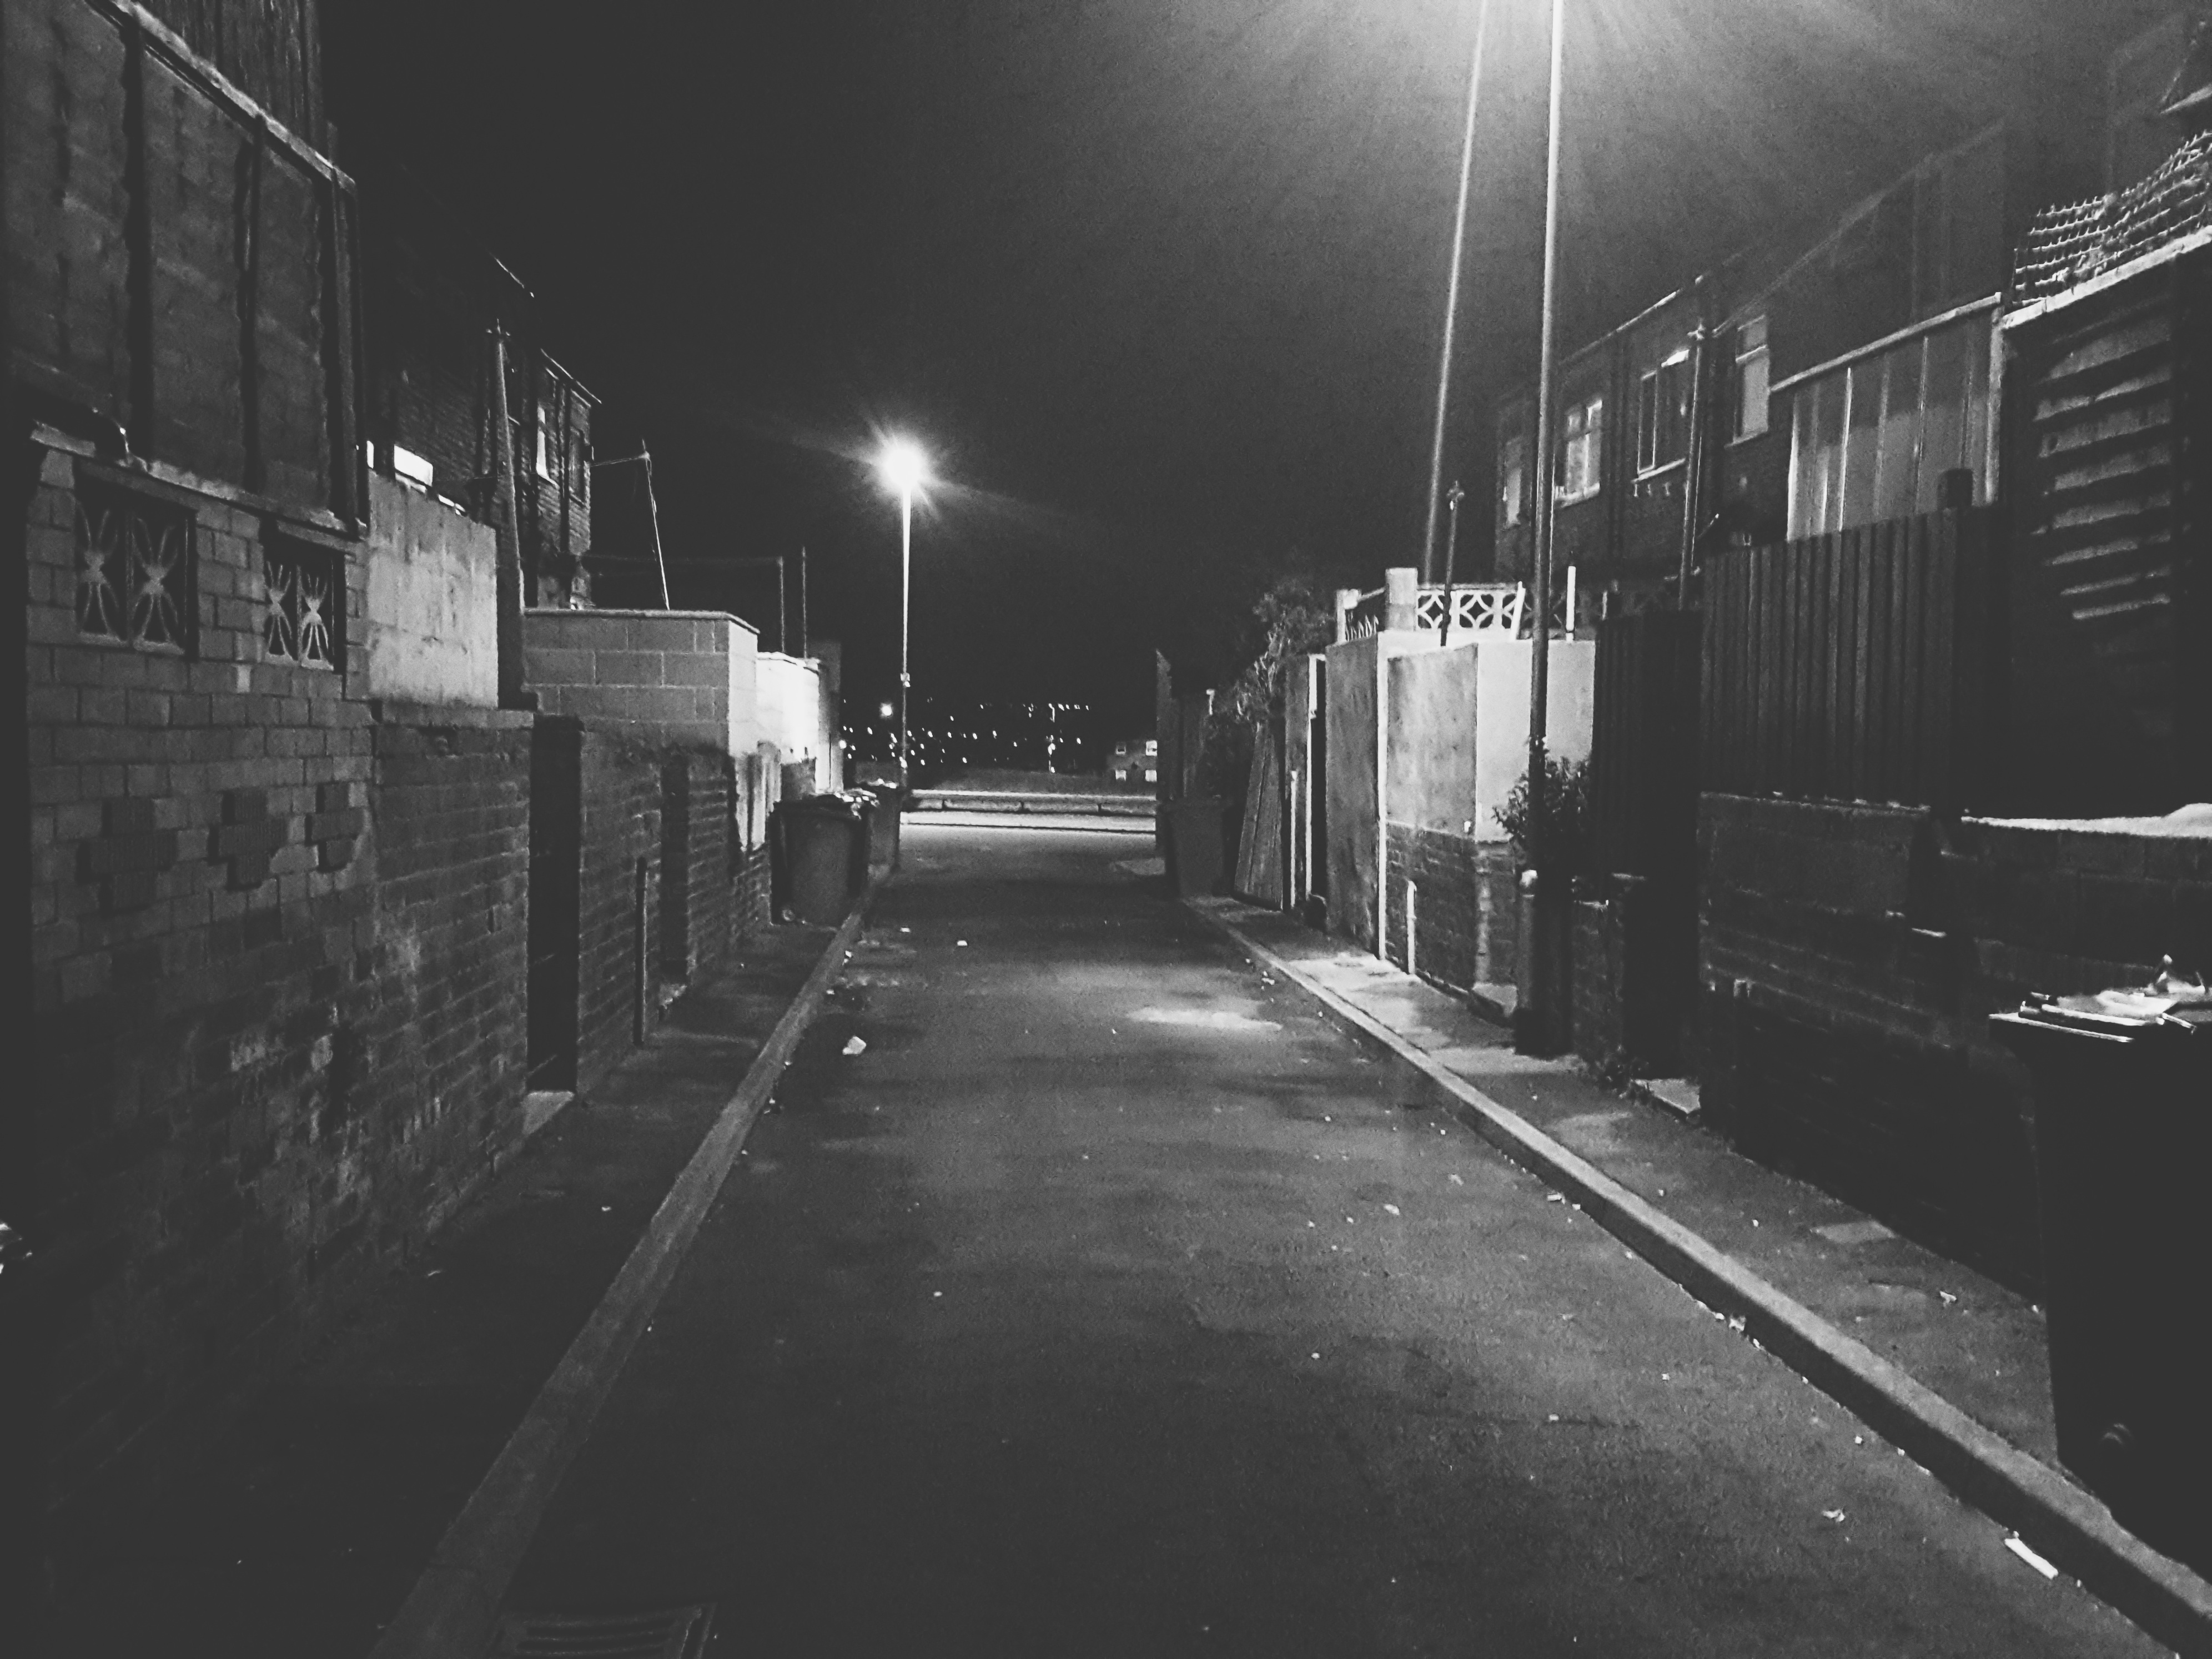
light, black and white, road, white, street, night, photography, alley, darkness, street light, black, monochrome, lane, lighting, infrastructure, shape, monochrome photography, film noir